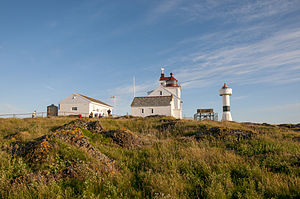
Struten fyr
Struten fyr i Ytre Hvaler nationalpark, Fredrikstad
Struten fyrstation ligger på en lille holm i Oslofjorden syd for Hankø i Fredrikstad kommune i Viken fylke i Norge. Lige vest for fyret ligger Nøtterøy og Tjøme.